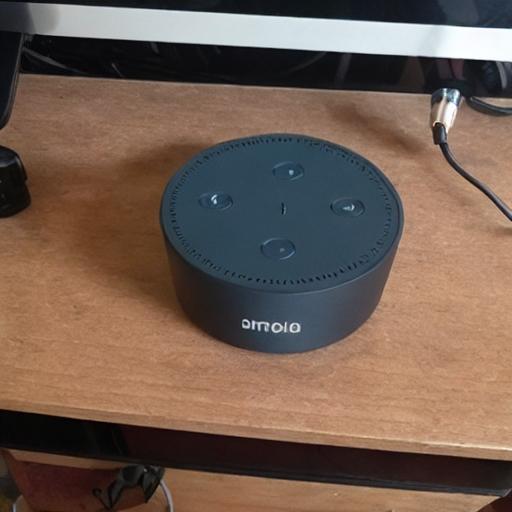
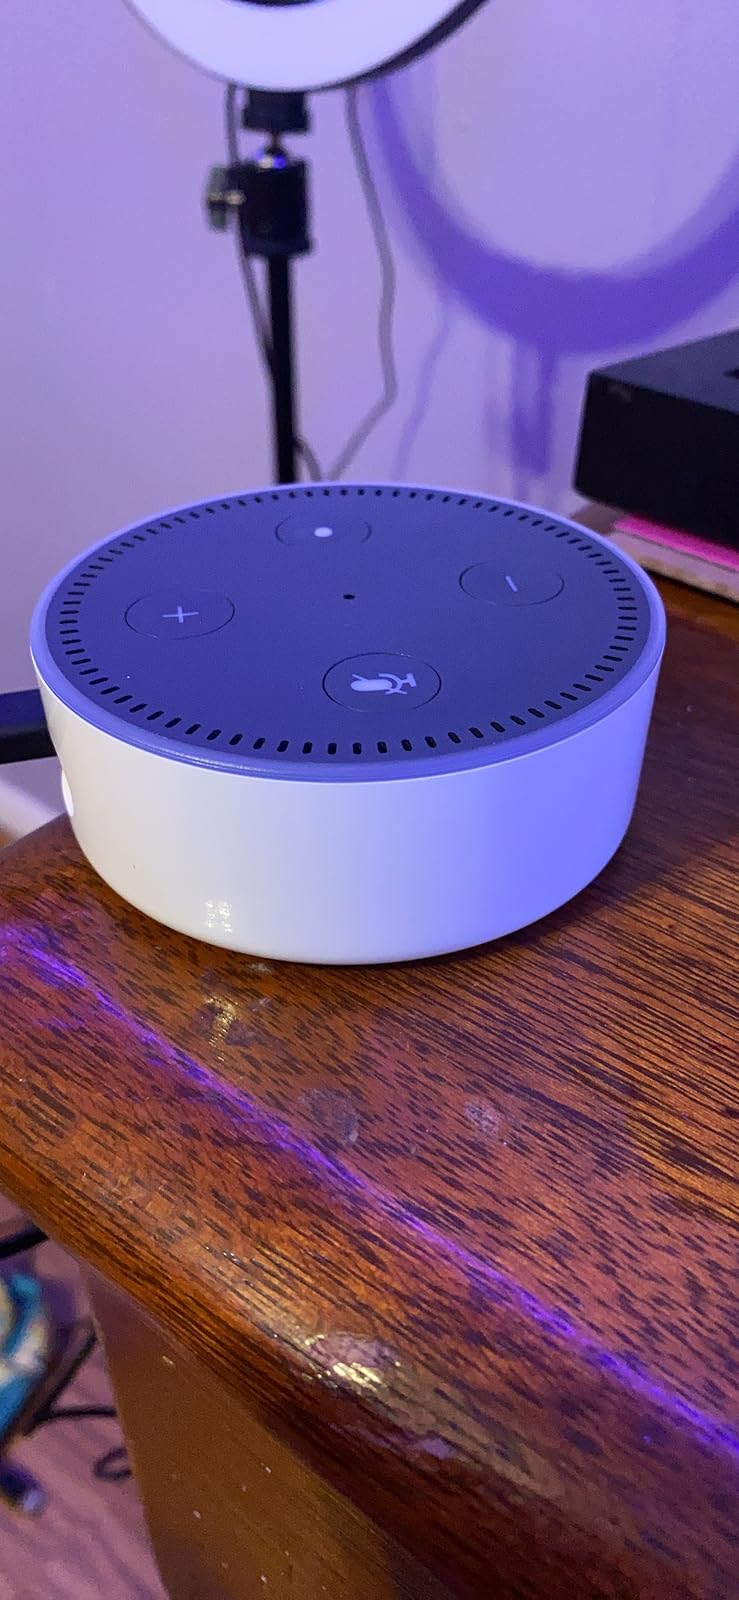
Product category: speaker
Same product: no